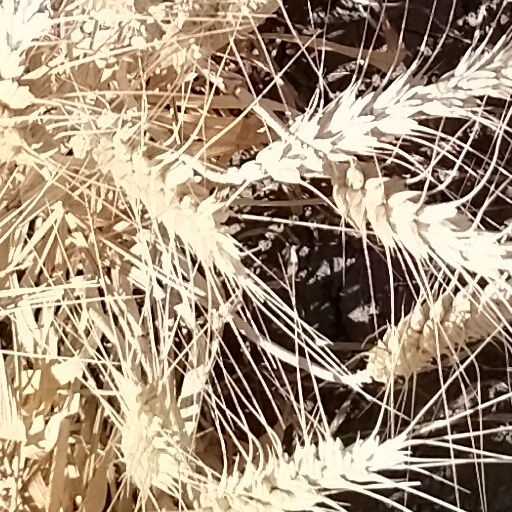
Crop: wheat